Plévin

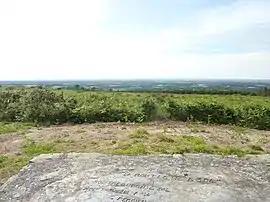
Looking north towards the Monts d'Arrée from the summit of the "Ménez Gliguéric", in Plévin

Plévin is a commune in the Côtes-d'Armor department of Brittany in northwestern France.